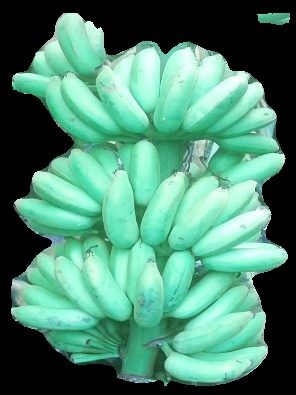
Variety: elakki-bale
Grade: grade1